Älvsborg, Gothenburg

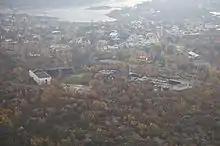
Aerial view across the central parts (Käringsberget) of Älvsborg.

Älvsborg is an urban district of Gothenburg in Sweden.